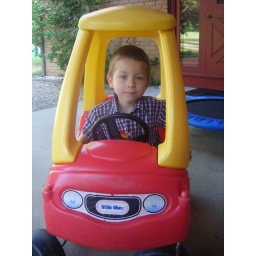
levi in the red car